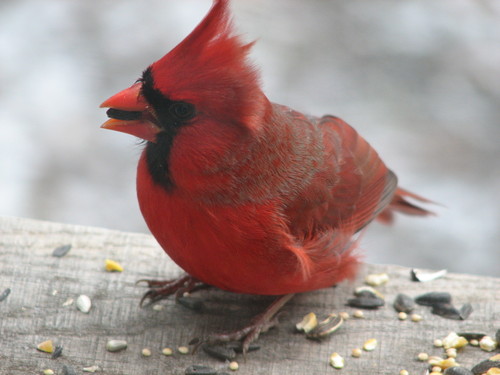
this bright red bird has a fluffy crown and black mask markings on its eyes
this colorful bird has a short bright red bill, a red crown, and a black superciliary.
an all red bird with a black beard and black eye brow with a red bill.
bright red small bird with black around eyes and bill with short pointed redish orange bill.
this bright red bird has some black markings around its facial area.
a small red bird with a black ring around its small red pointed beak.
this bird has wings that are red and has an orange bill
this bird is red and black in color, with a light red beak.
this is a small bird that is entirely red except for the chin and cheeks of the bird, which are black.
this bird has a red bill, with a red breast.
Species: Cardinal